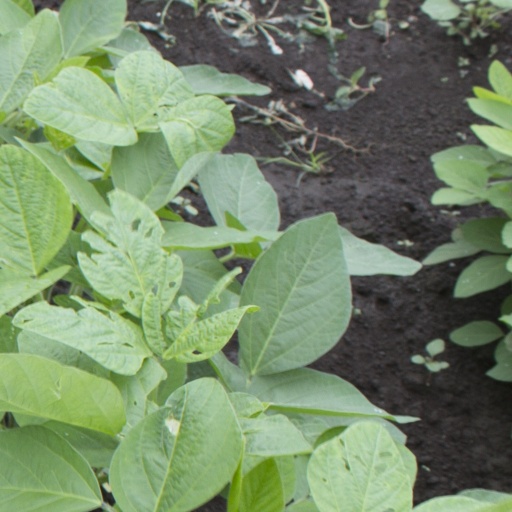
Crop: soybean